Ute (vehicle)

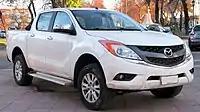
2015 Mazda BT-50

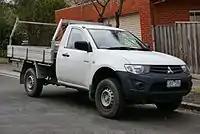
2012 Mitsubishi Triton cab chassis

Mitsubishi has sold the Mitsubishi Triton in Australia since 1978. In 2019, it was the fifth best selling new car in Australia.